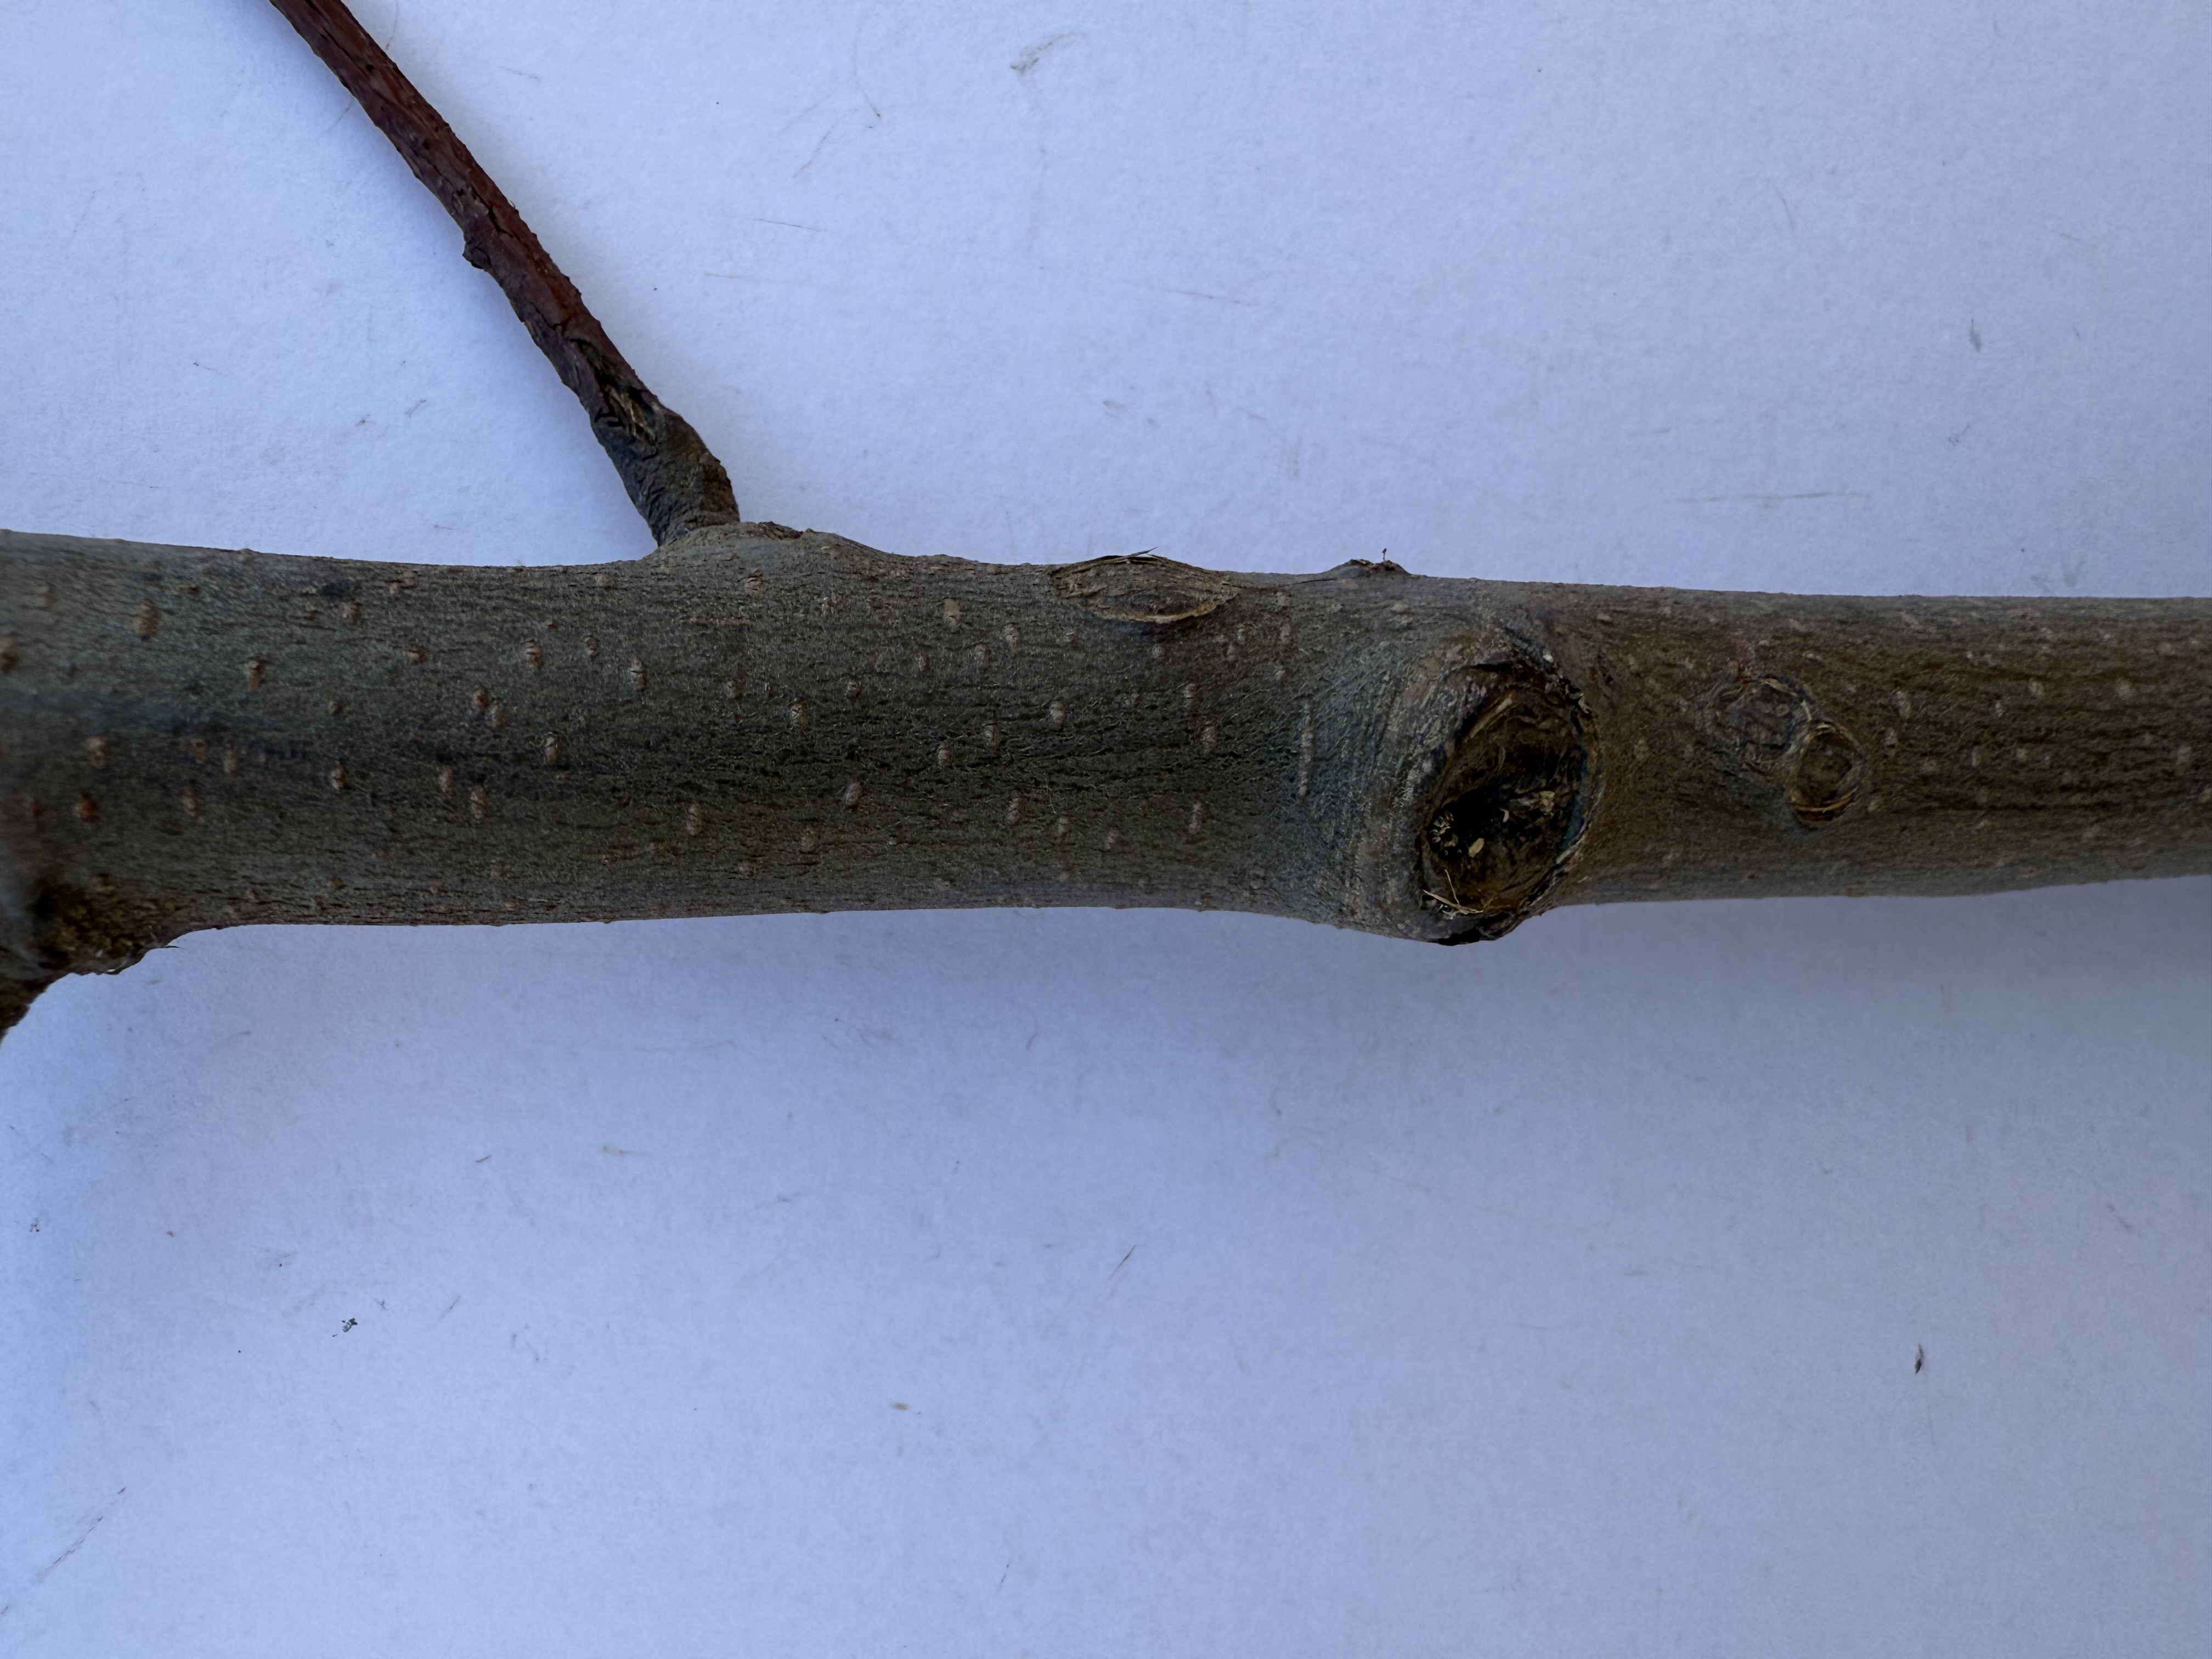
Variety: Ekmek Quince